CapeFlyer

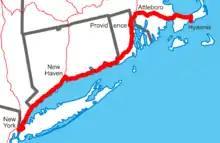
Route of the "Cape Codder" from 1986 to 1995

The adult fare between Boston and Hyannis is $22 one-way and $40 round-trip. CapeFLYER tickets, which are unreserved, can be purchased at the ticket office in South Station or on board the train at no additional cost, as well as being purchased with the MBTA app.